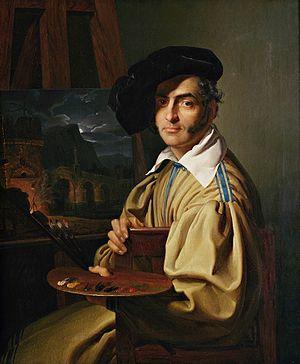
Giuseppe Molteni né à Affori, un quartier de Milan, en 1800 et mort à Milan en 1867, est un peintre italien qui fut actif au XIXᵉ siècle.
Giovanni Migliara, est un enseignant et un peintre italien qui a été actif au début du XIXᵉ siècle.